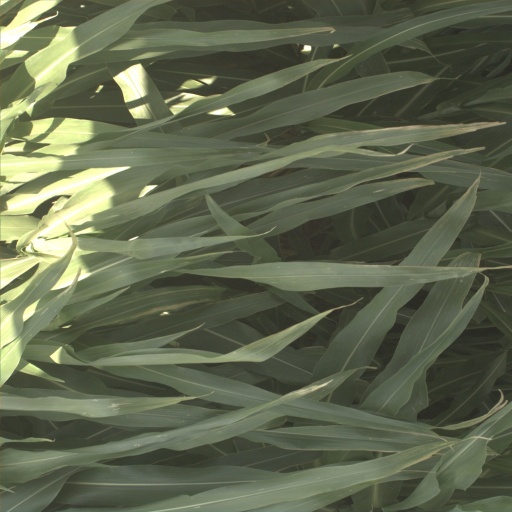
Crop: sorghum